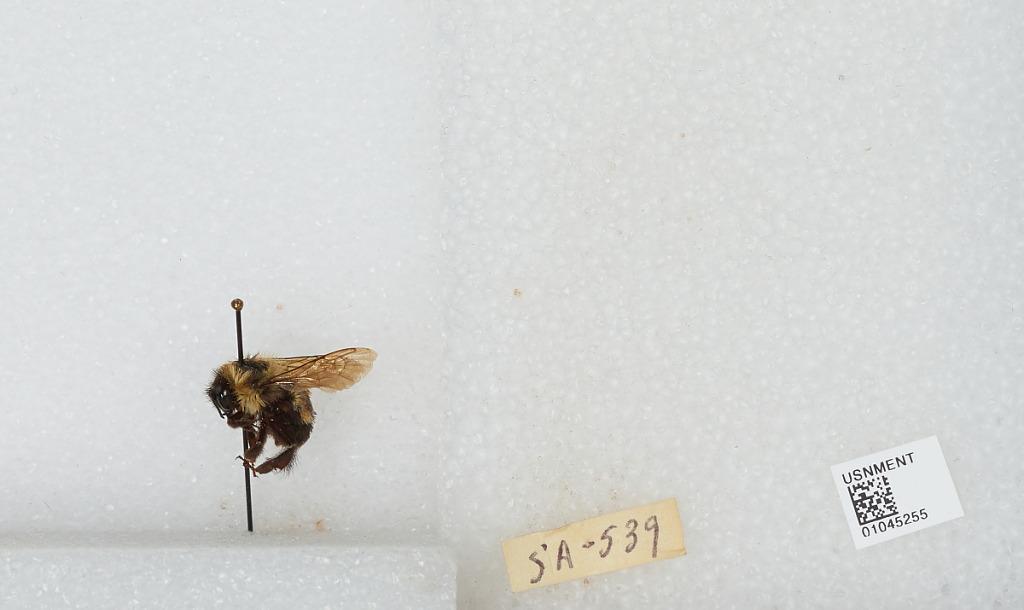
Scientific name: Bombus sp.